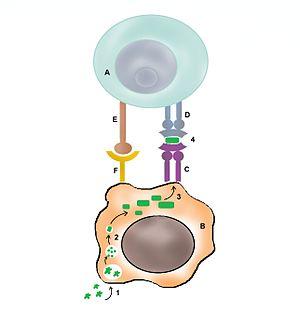
Le système immunitaire adaptatif désigne les lymphocytes T, qui contribuent à l'immunité à médiation cellulaire, et les lymphocytes B qui sont responsables de l'immunité à médiation humorale. Ces deux populations cellulaires ont des propriétés et des fonctions distinctes des cellules du système immunitaire inné.